Dusty Baker

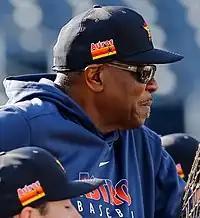
Baker with the Houston Astros in 2020

In 2020, Baker was one of three finalists for the Philadelphia Phillies job, alongside Joe Girardi and Buck Showalter, but Girardi got the job.